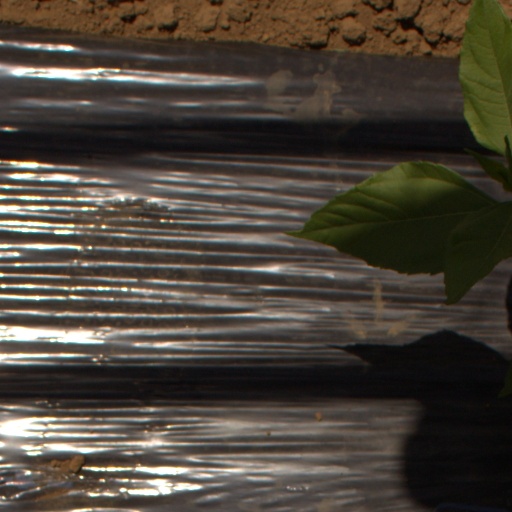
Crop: Jerusalem artichoke